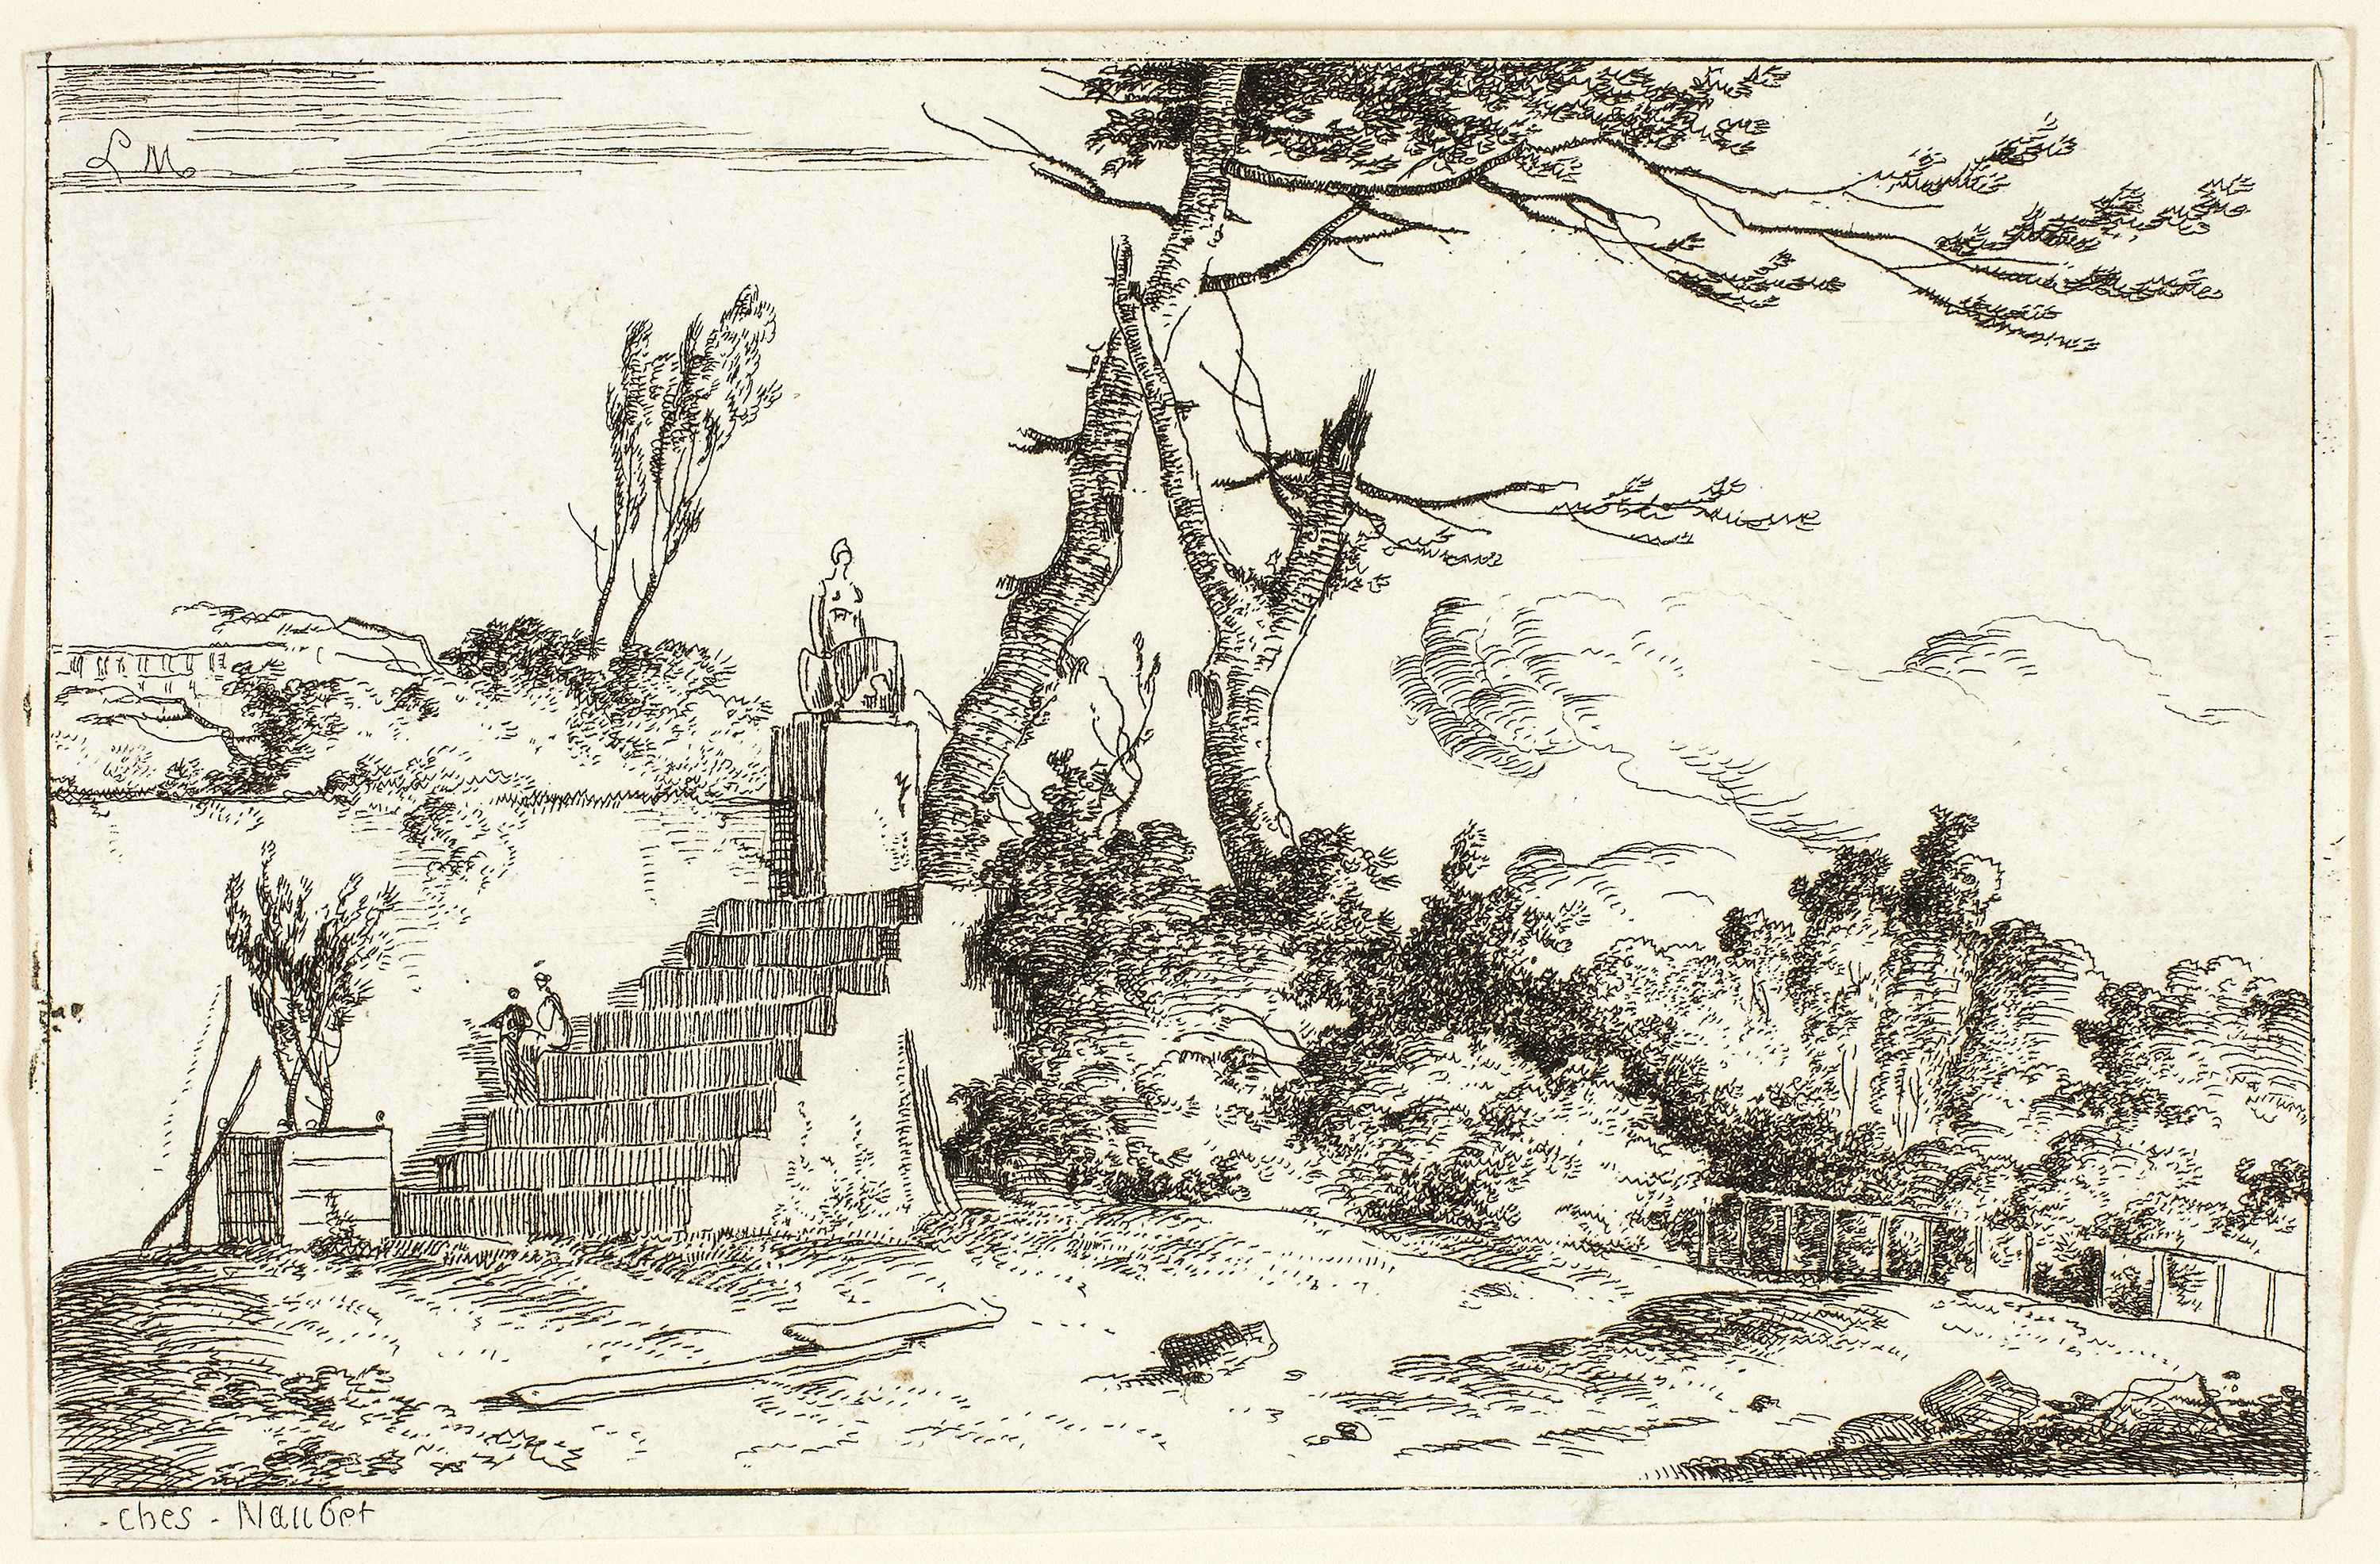
tree, black and white, flowering plant, sketch, art, drawing, plant, artwork, illustration, branch, monochrome, visual arts, printmaking